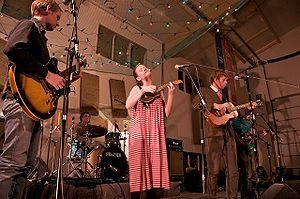
Cet article est une liste de groupes de post-rock classés par ordre alphabétique.
Múm est un groupe de musique expérimentale islandais, dont le style est caractérisé par des vocalises mixtes, des sons électroniques glitch et un ensemble d'instruments plus ou moins traditionnels.